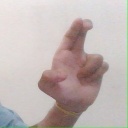
अक्षर: आ